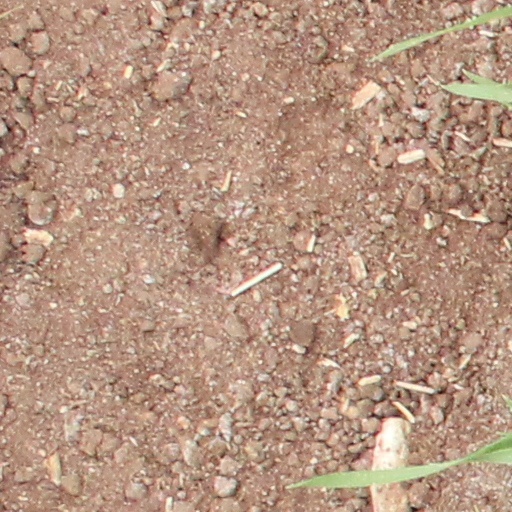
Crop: wheat